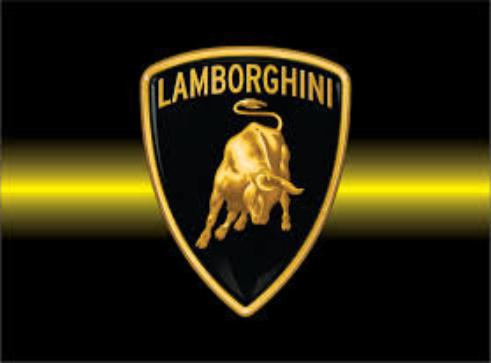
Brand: Lamborghini
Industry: Transportation